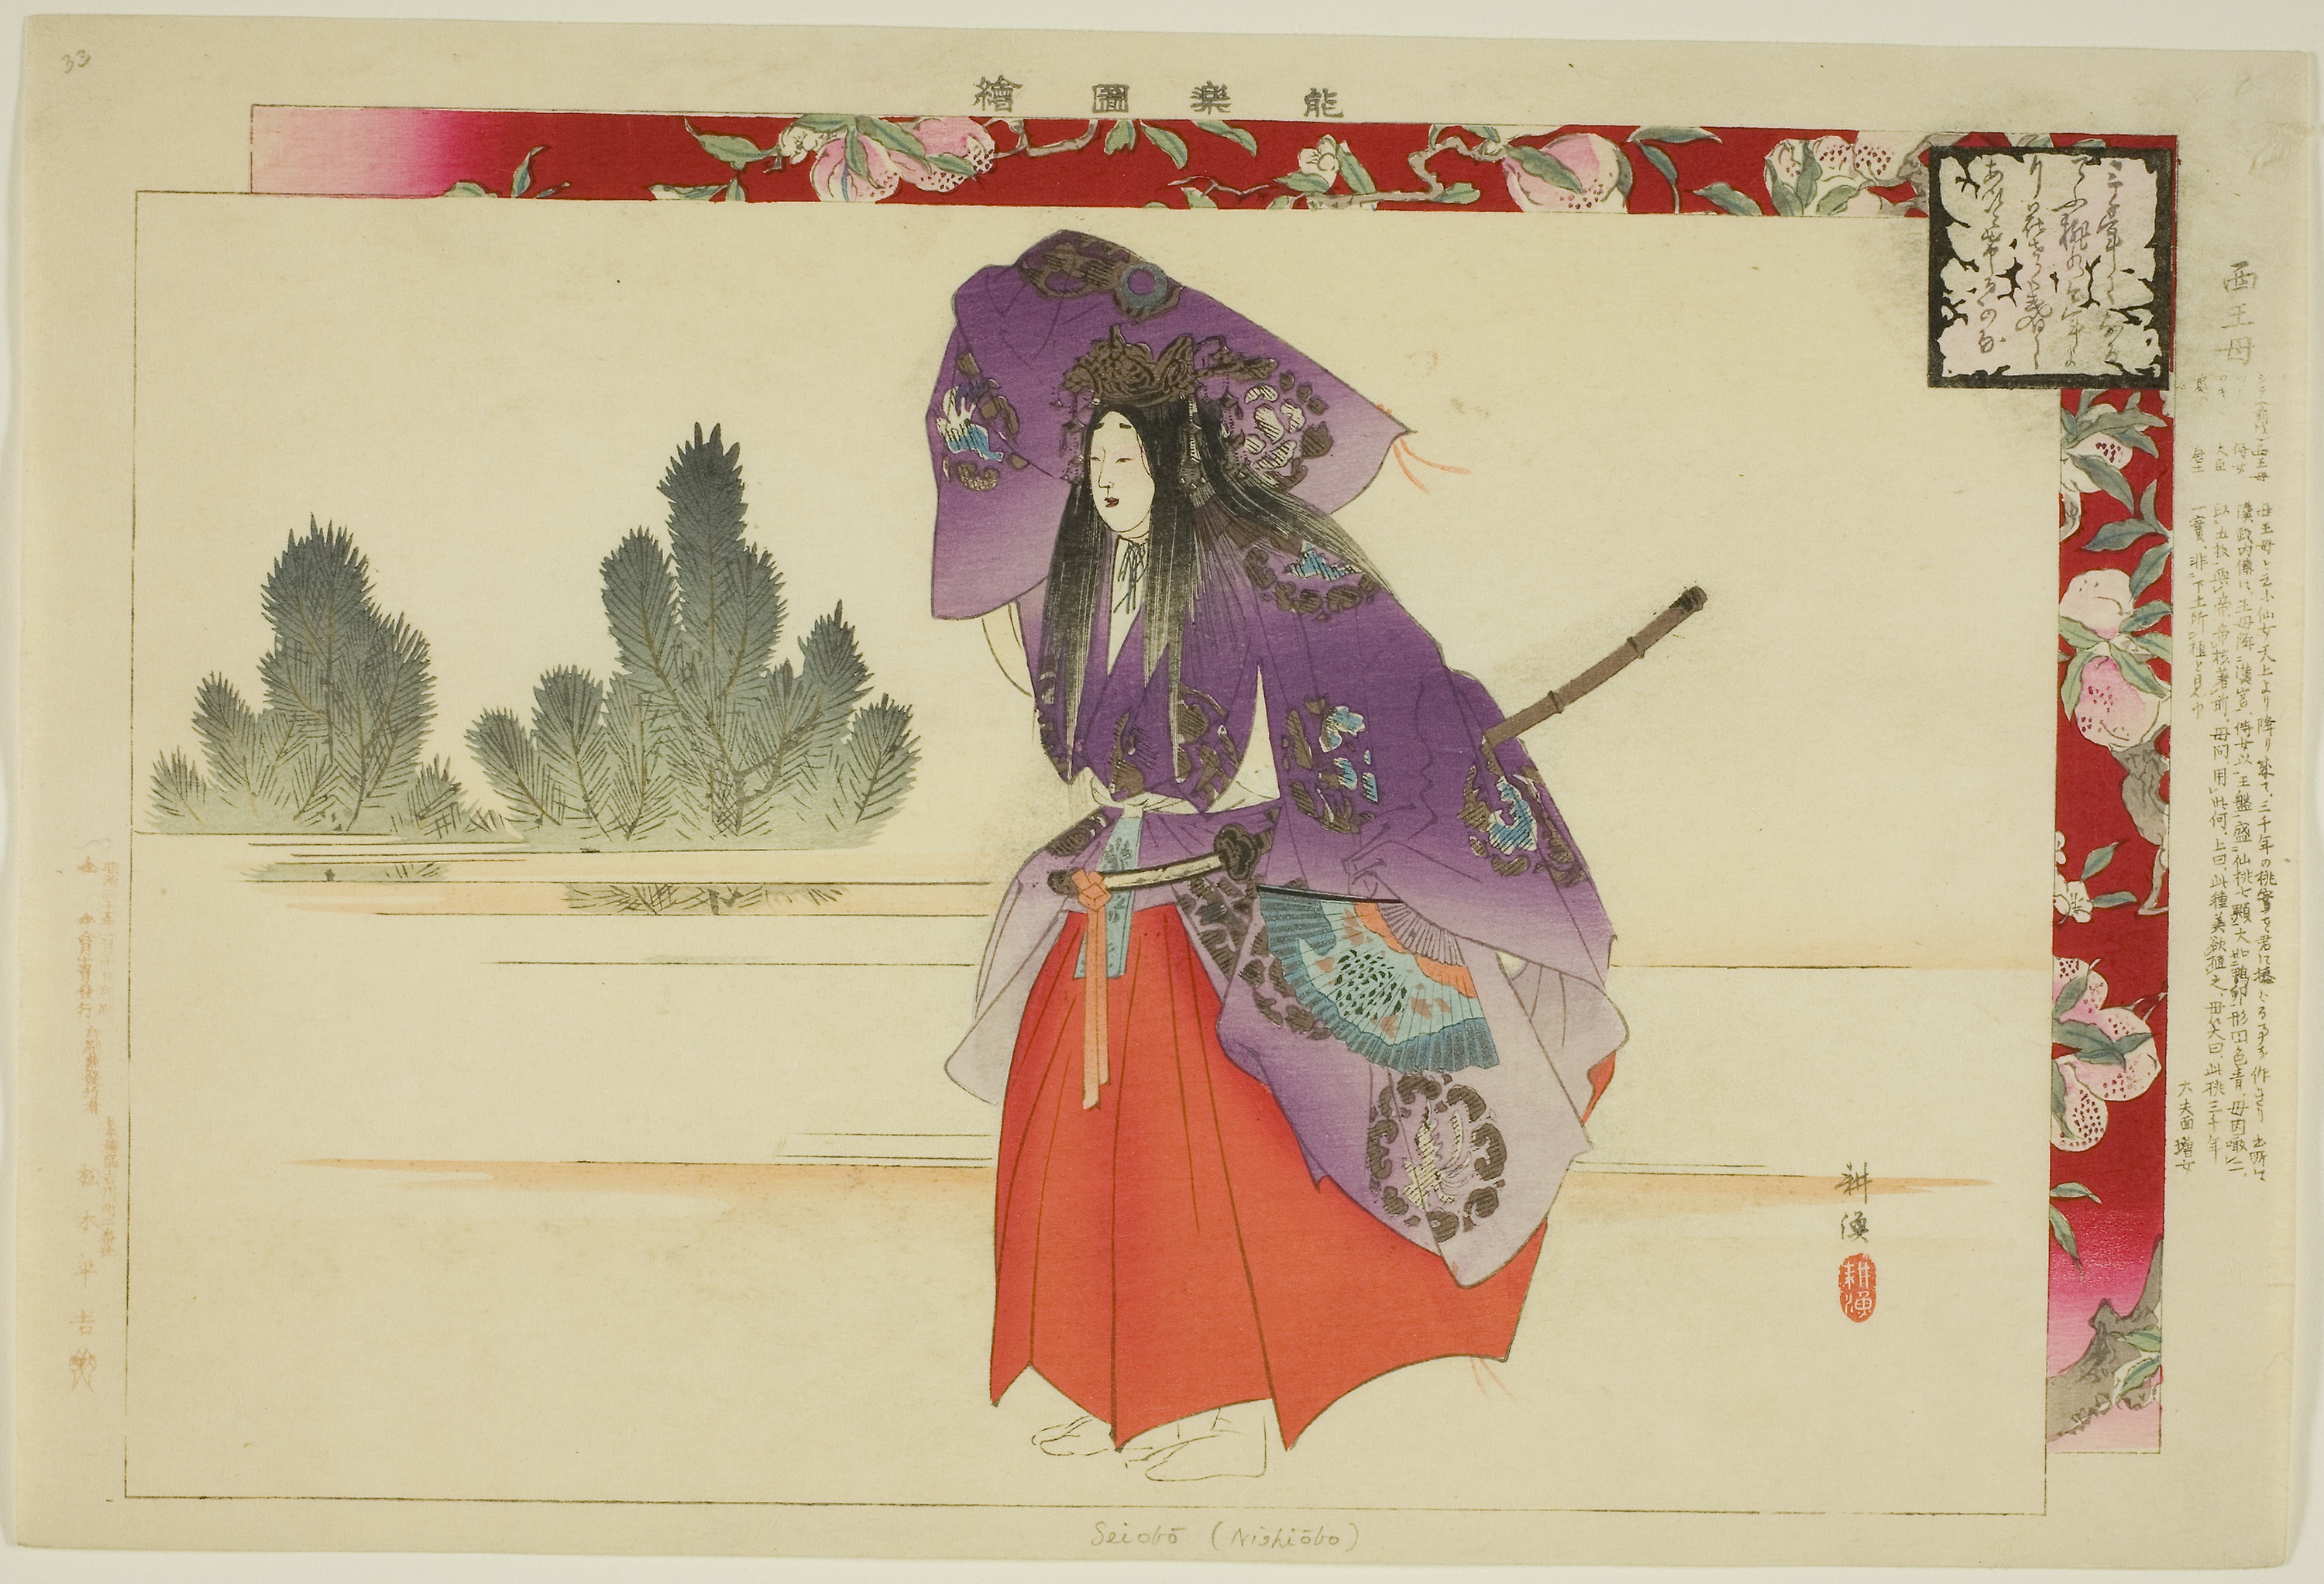
pink, art, illustration, paper, costume design, painting